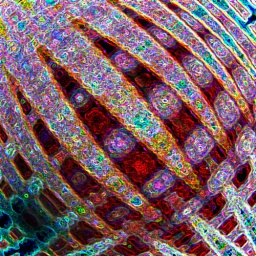
From a wall left standing in Pompeii, Italy, 79 A.D.